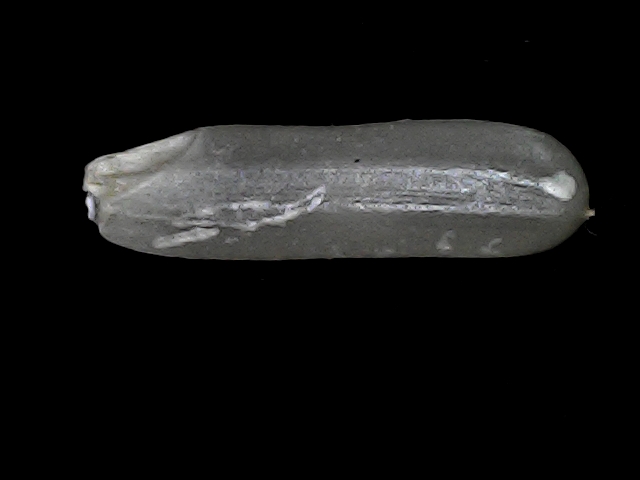
Rice variety: BRRI102